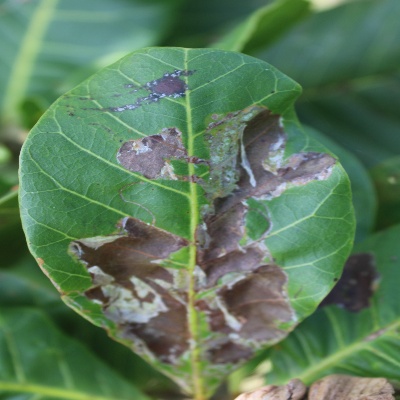
Crop: Cashew
Condition: leaf miner